Porto Pisano

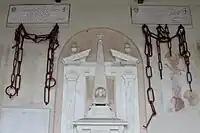
Chains from Porto Pisano taken by Republic of Genoa (returned in 1860 to Pisa)

In the 12th century, Pisa was one of the most important trading cities of Italy, however, it was located slightly off the coast and badly needed a sea port. Porto Pisano was before the middle of the 12th century merely a landing, and in 1156, works to make a major port started. Between 1154 and 1163, three towers were built to guard Porto Pisano; one more tower was built in the sea to guide the ships. From 1162, the entrance to the port was guarded by a chain hung between two of the towers. In 1174, a large warehouse was constructed. From Porto Pisano, the ships went along the coast to the mouth of the Arno and then upstream to Pisa. This short stretch of the coast was under constant threat by the Genoese and by pirates, and therefore needed to be patrolled by the Pisan fleet. There was also a road running overland between Pisa and Porto Pisano, with two hospitals for sick travelers.